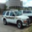
Label: automobile